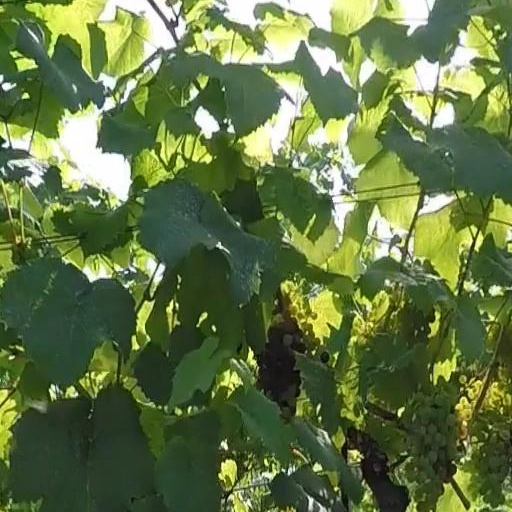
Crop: grape